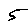
Label: 5